Whispers of a Machine

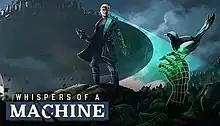
Humble Store header

Whispers of a Machine is a point-and-click adventure video game developed by Clifftop Games and Faravid Interactive, and published by Raw Fury in April 2019.